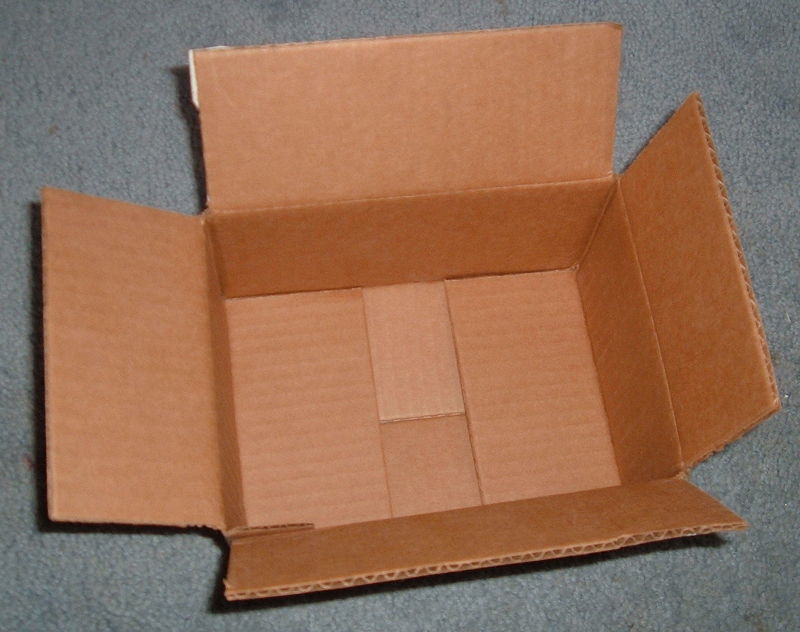
Label: cardboard